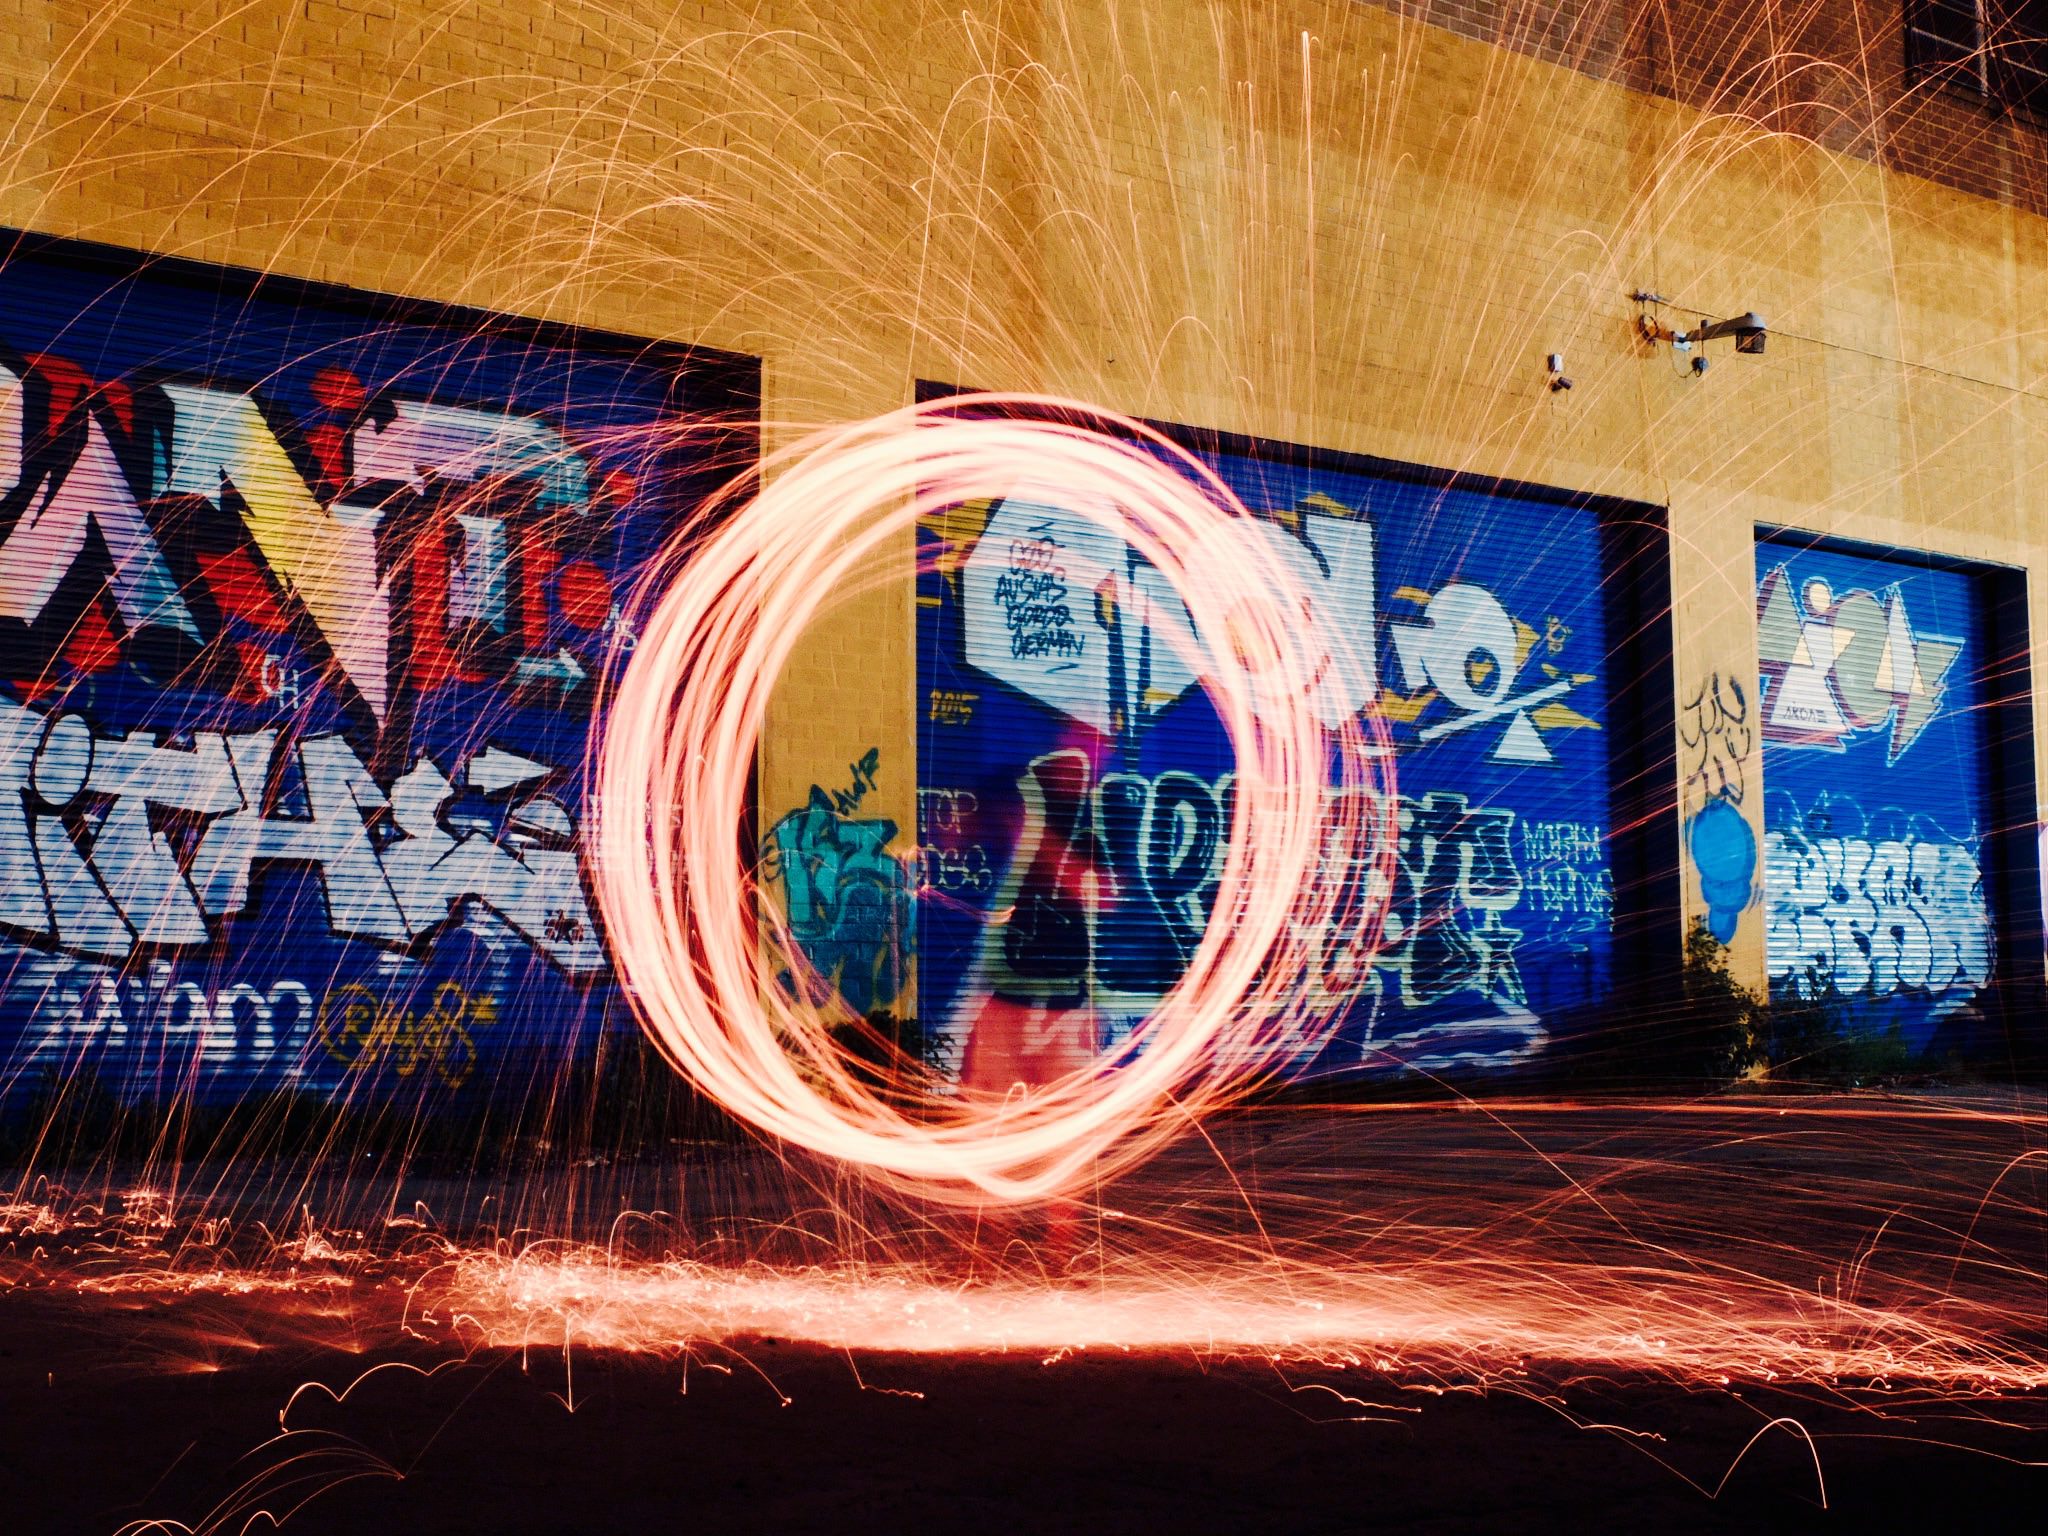
light, graffiti, long exposure, street art, art, stage, time lapse